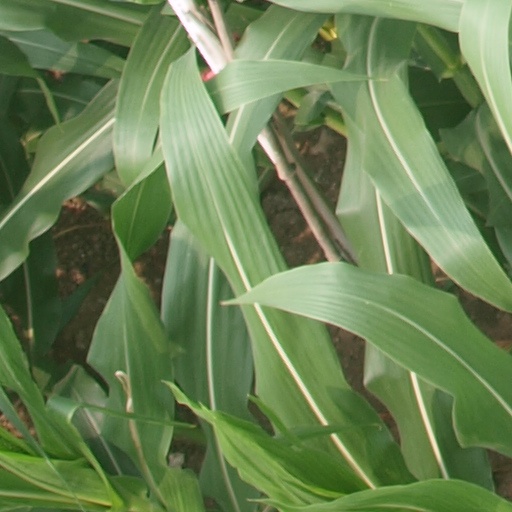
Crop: maize; corn